Seraïdi

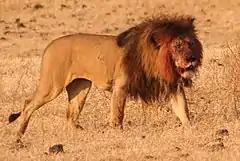
The Edough Massif was the place where the last lion of Algeria was killed.

The village sits on the Edough massif at an altitude of 860m. It was in the vicinity of this town that the fountain that serviced the Roman aqueducts that fed the cisterns of Hippo began. The highest nearby peak is Kef Sbaâ (lion rock), an apt name as it is claimed that many of the lions of the Coliseum in Rome were taken from the area. The Romans also used the area to hunt elephants, panthers and lynx.